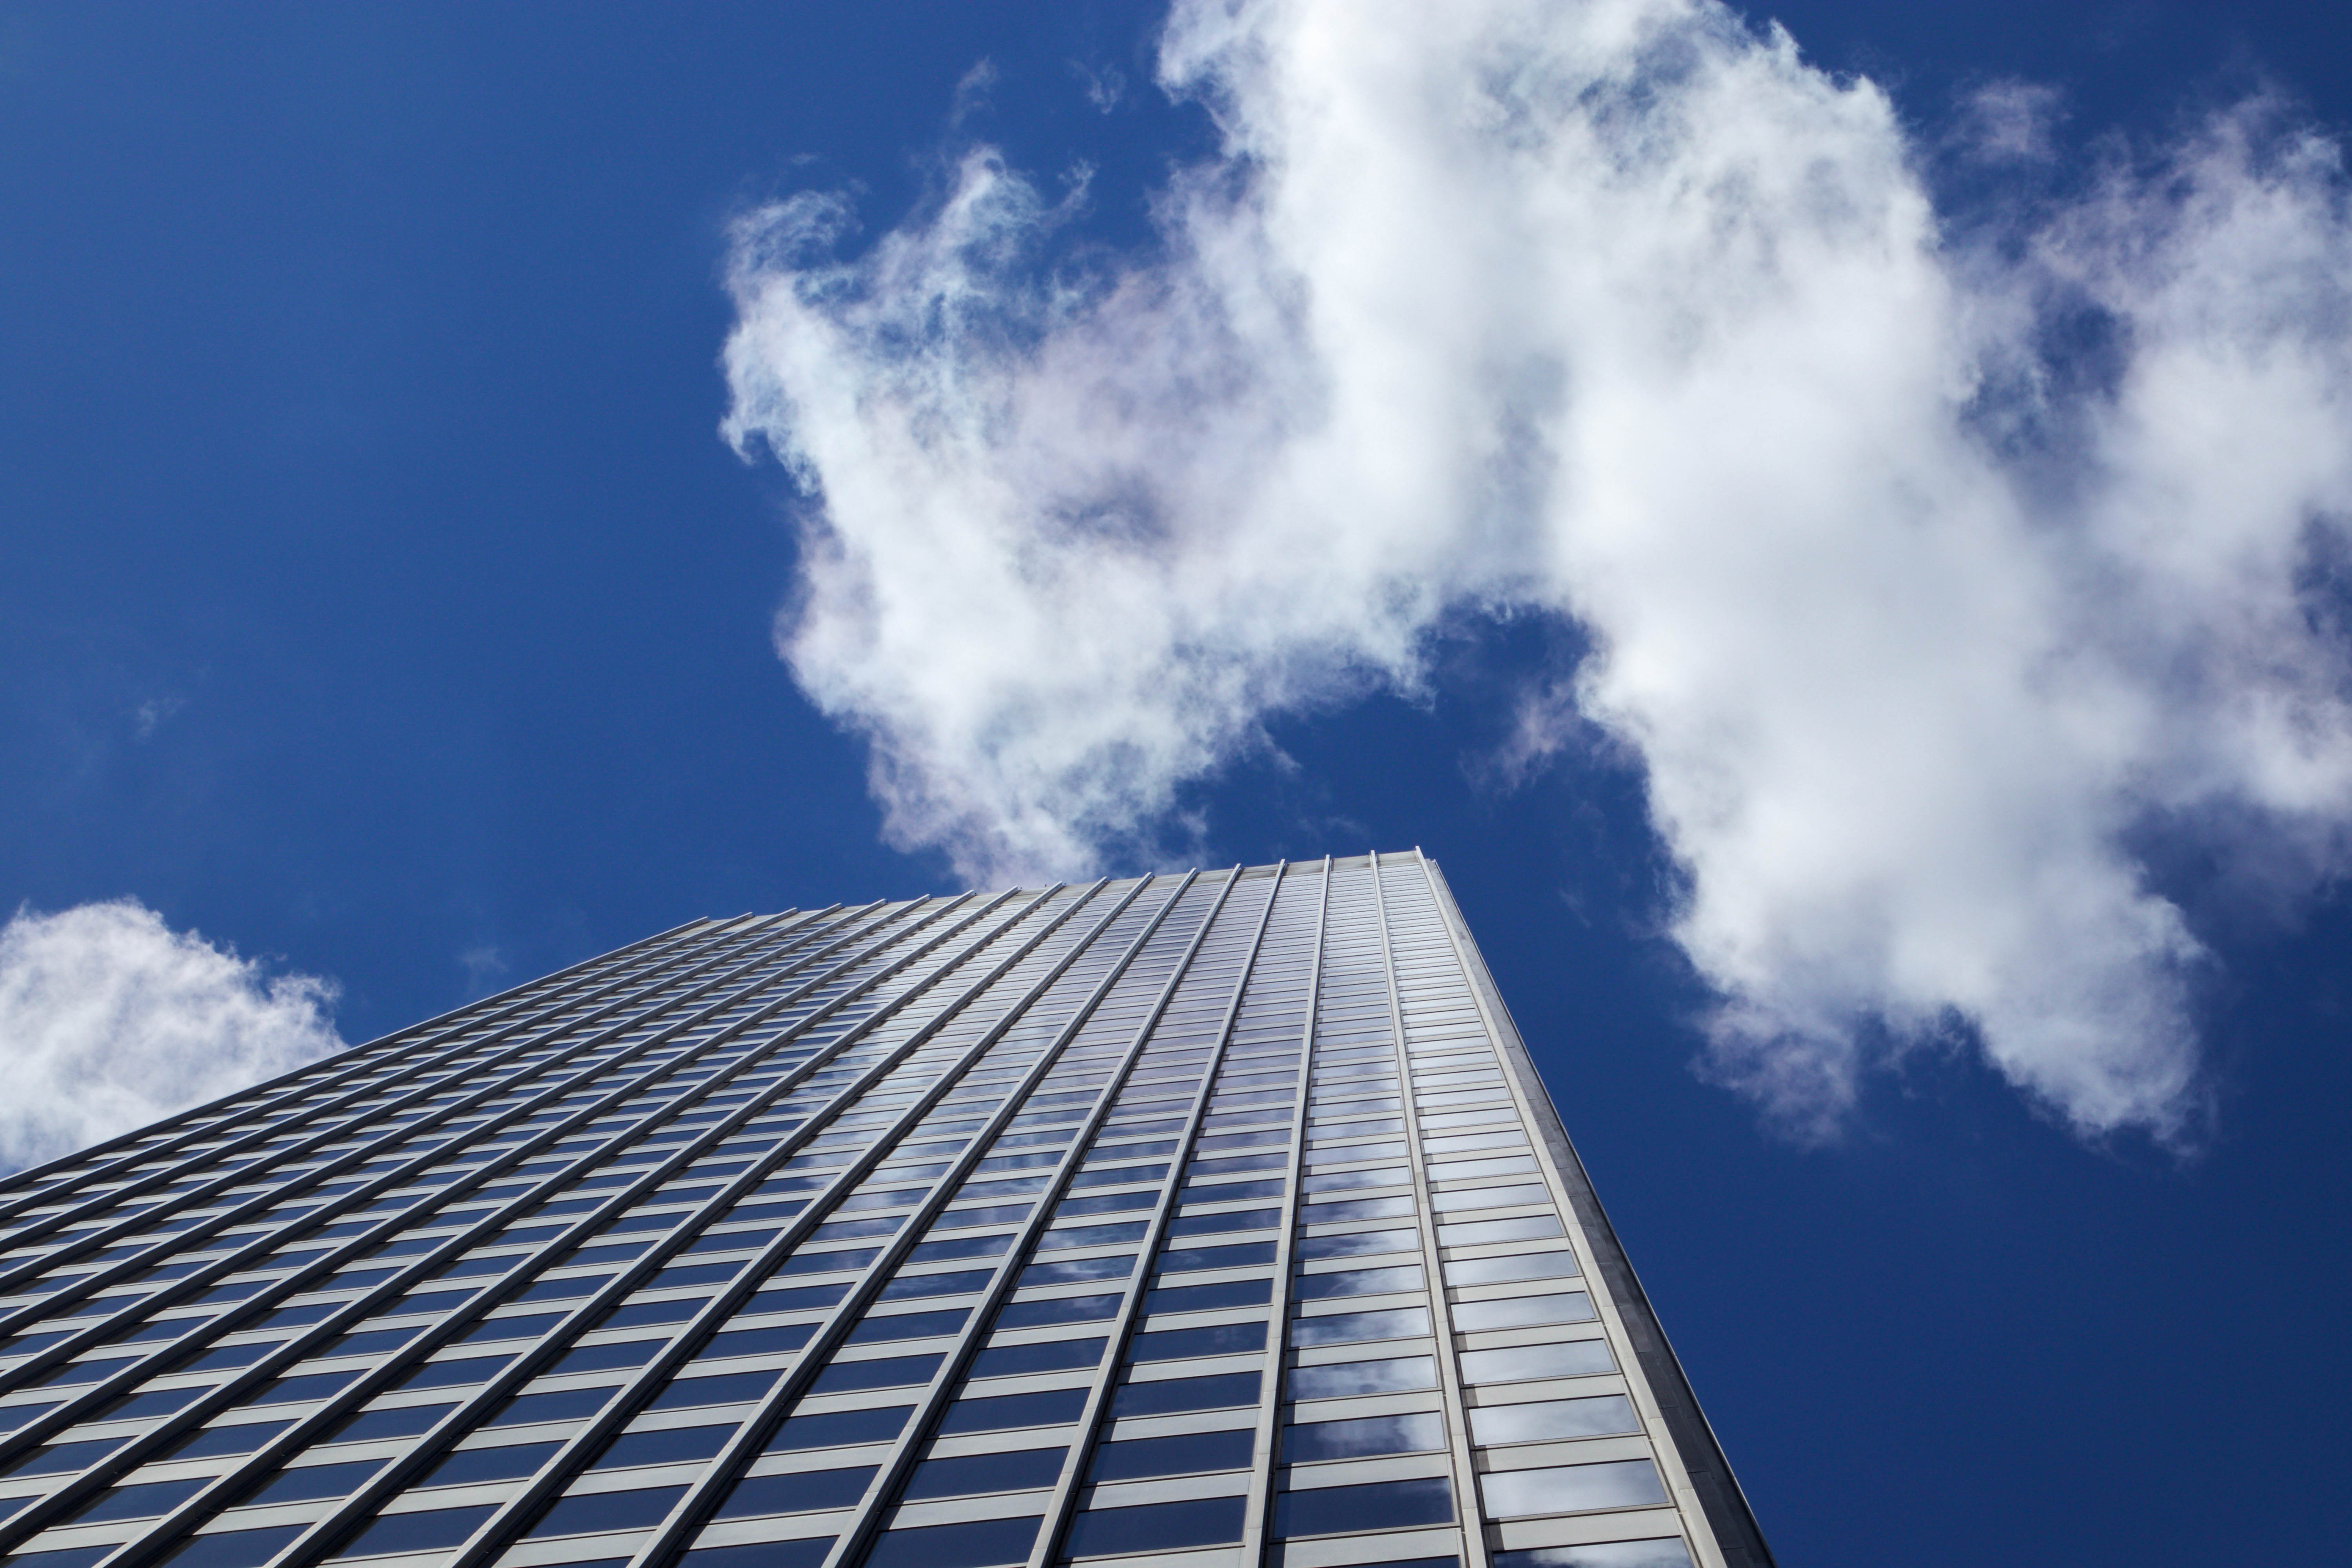
sky, blue, daytime, cloud, skyscraper, architecture, urban area, tower block, building, tower, line, metropolitan area, city, commercial building, cumulus, corporate headquarters, meteorological phenomenon, metropolis, world, reflection, facade, headquarters, condominium